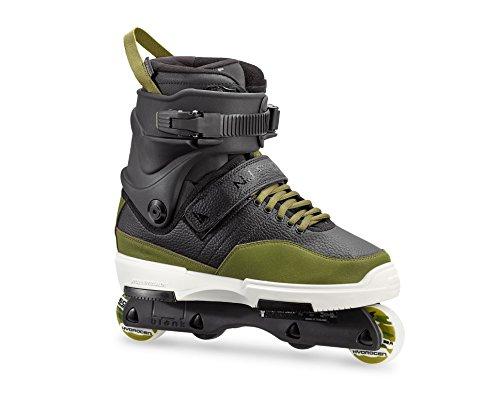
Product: Rollerblade NJ Pro Unisex Adult Street Inline Skate, Black and Army Green, Premium Inline Skates
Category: Sports & Outdoors | Outdoor Recreation | Skates, Skateboards & Scooters | Inline & Roller Skating | Inline Skates
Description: PREMIUM BLANK LINER WITH SHOCK ABSORBER -Protects and cushions from the impact of grinds, jumps, and tricks and a reinforced outsole, allowing walking where skates are prohibited.
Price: $349.99
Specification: Shipping Weight: 1 pounds (View shipping rates and policies)|ASIN: B076TNH5QC|Item model number: 078479008E6|    #245    in Inline Skates